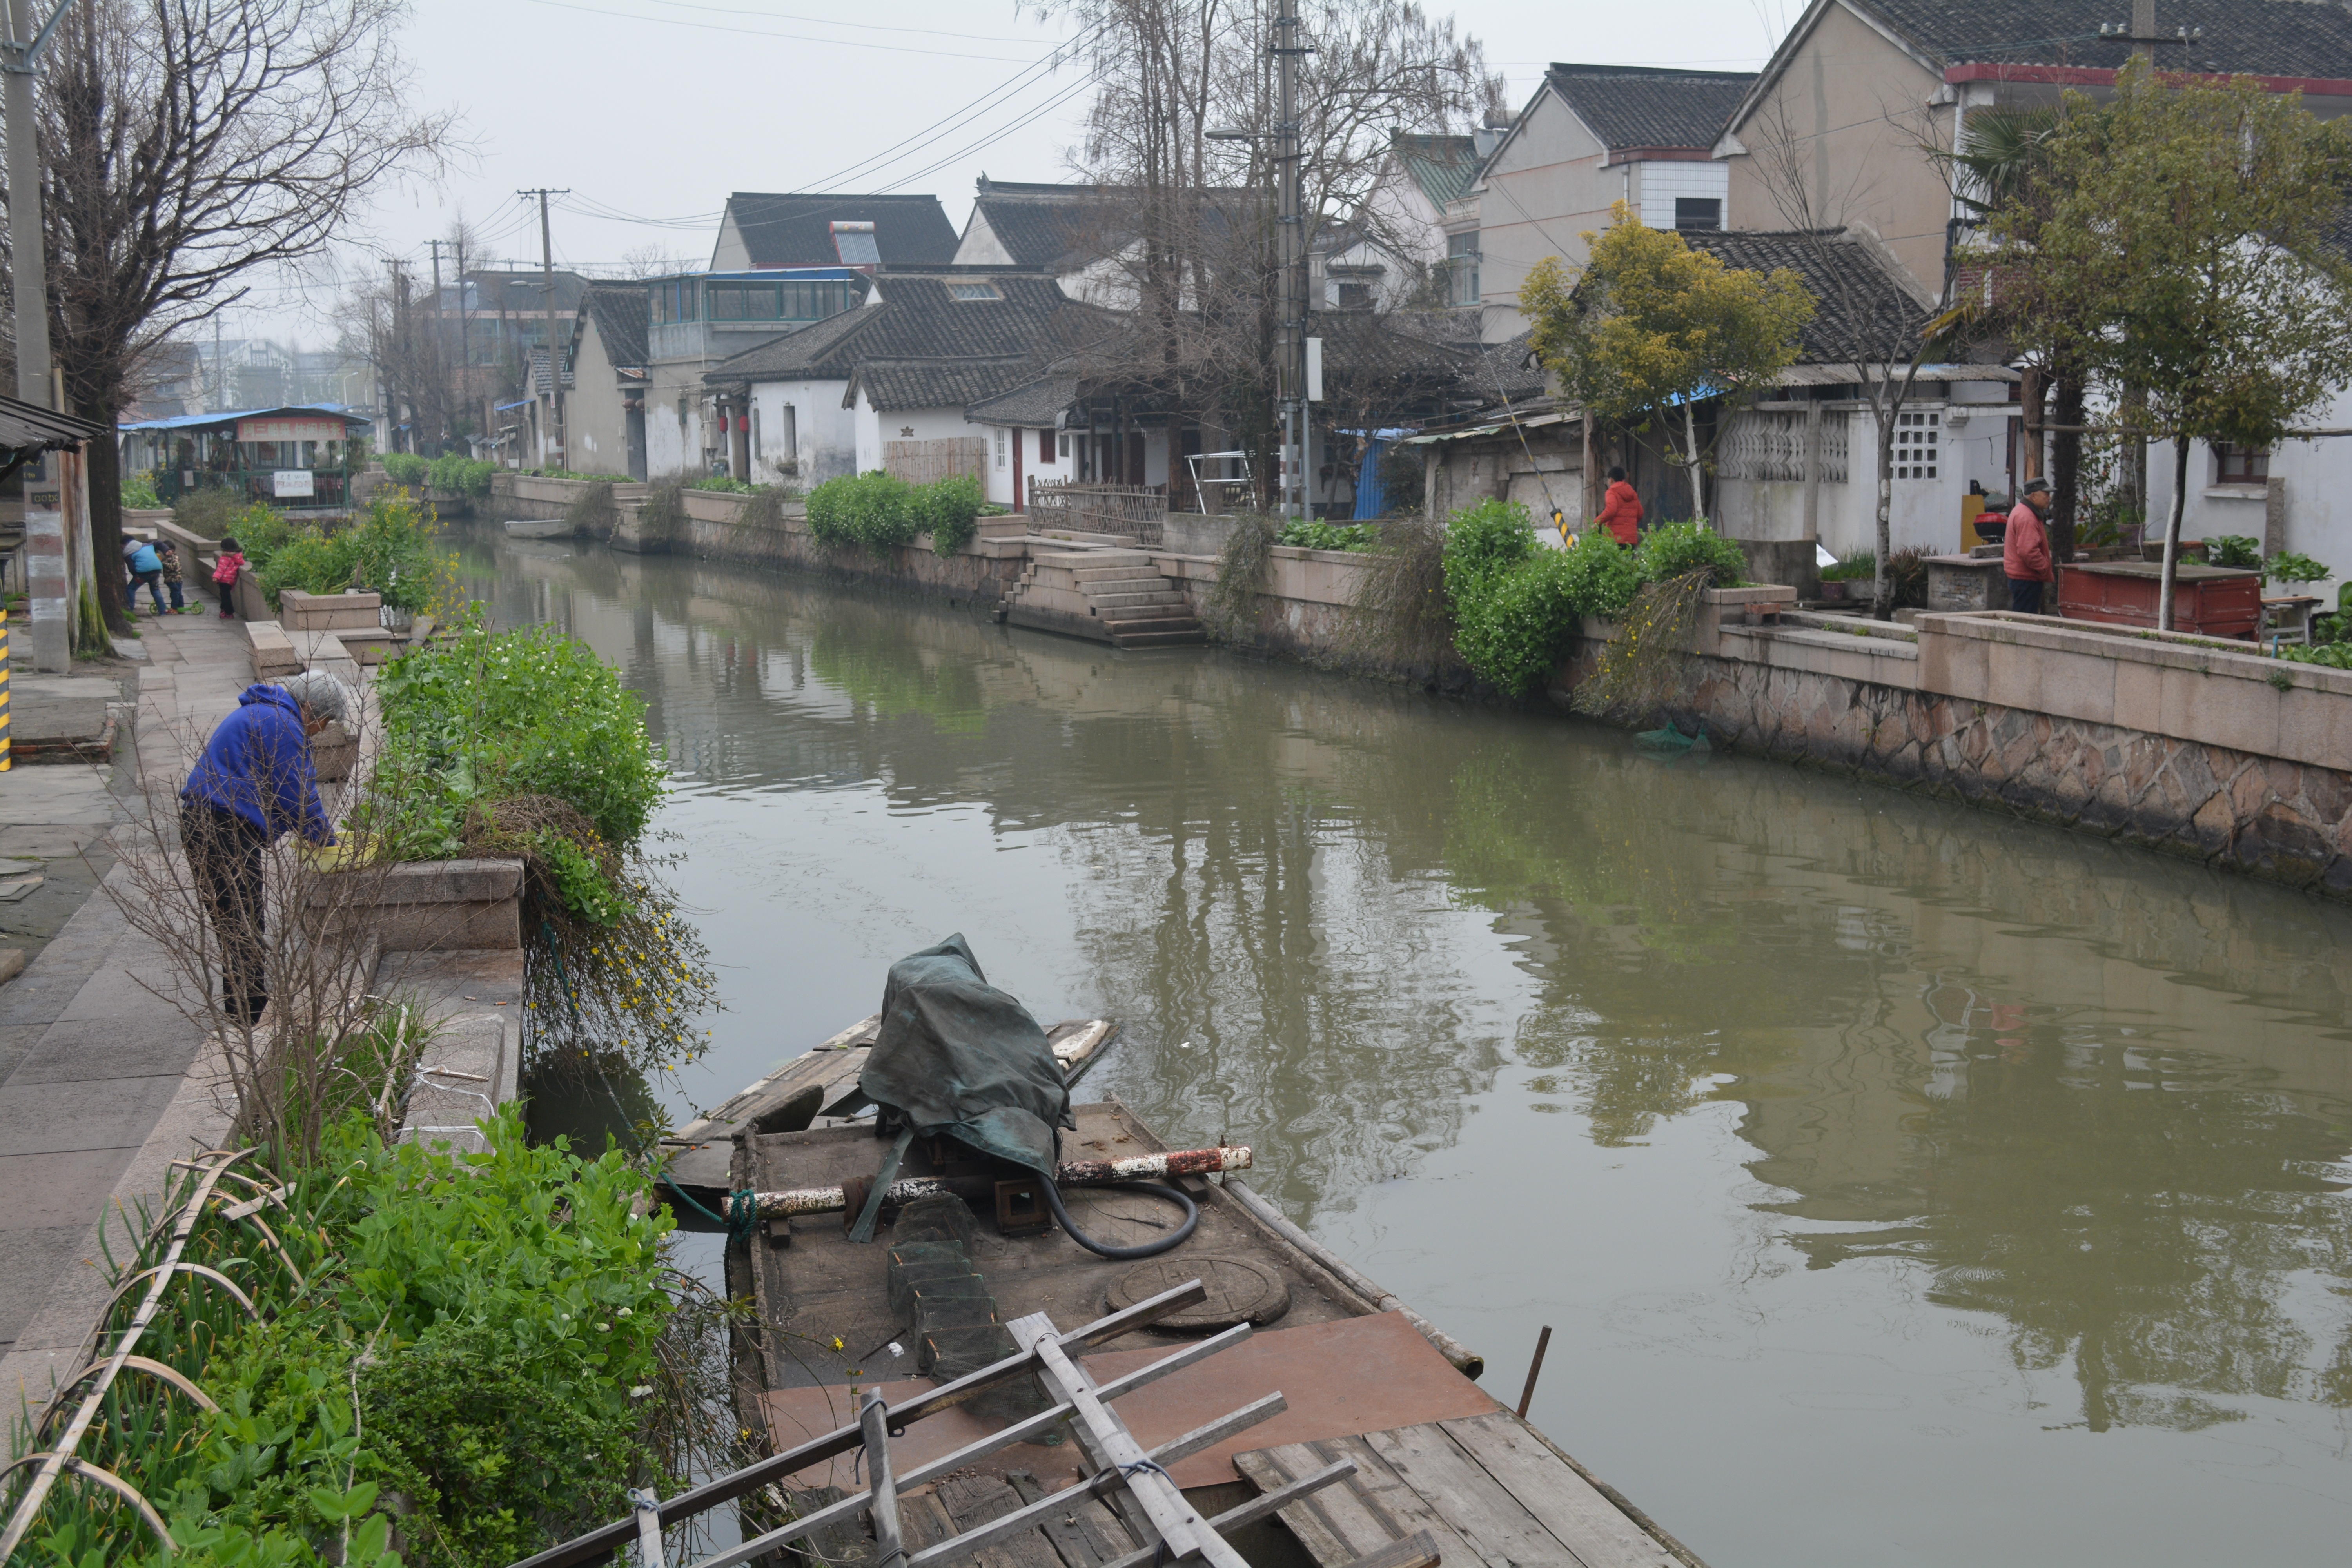
river, canal, waterway, channel, landform, geological phenomenon, bayou